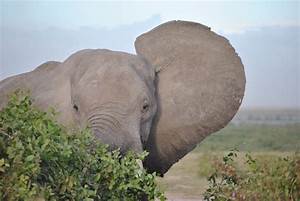
Label: elefante